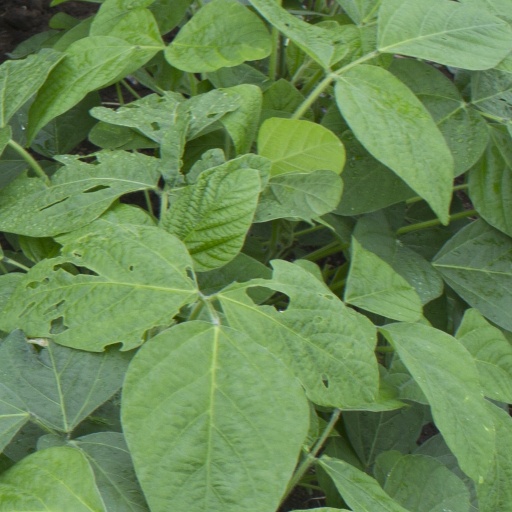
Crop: soybean